Queen's Park, Chesterfield

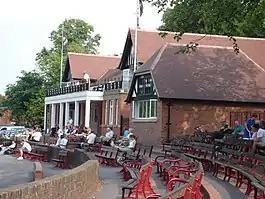
The pavilion

After a century of first-class cricket at Chesterfield between 1898 and 1998, the next seven seasons saw Derbyshire play no first-class or List A matches on the ground, although the Marylebone Cricket Club played a first class match against the touring Sri Lanka team in 2002.